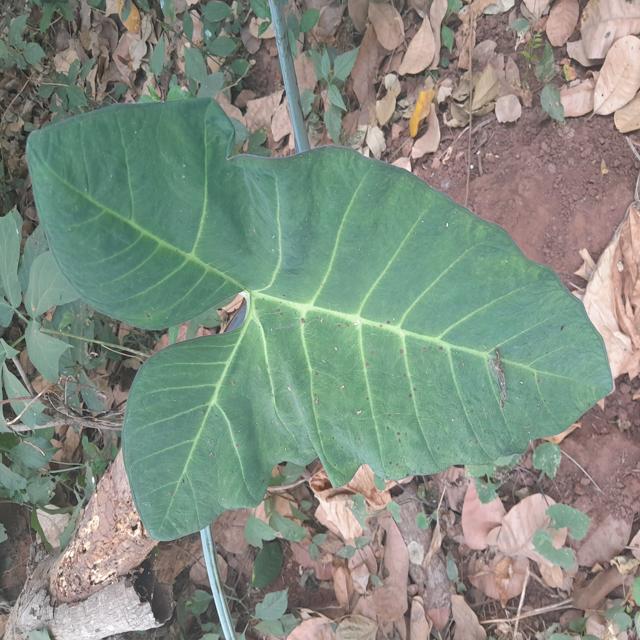
Label: Healthy